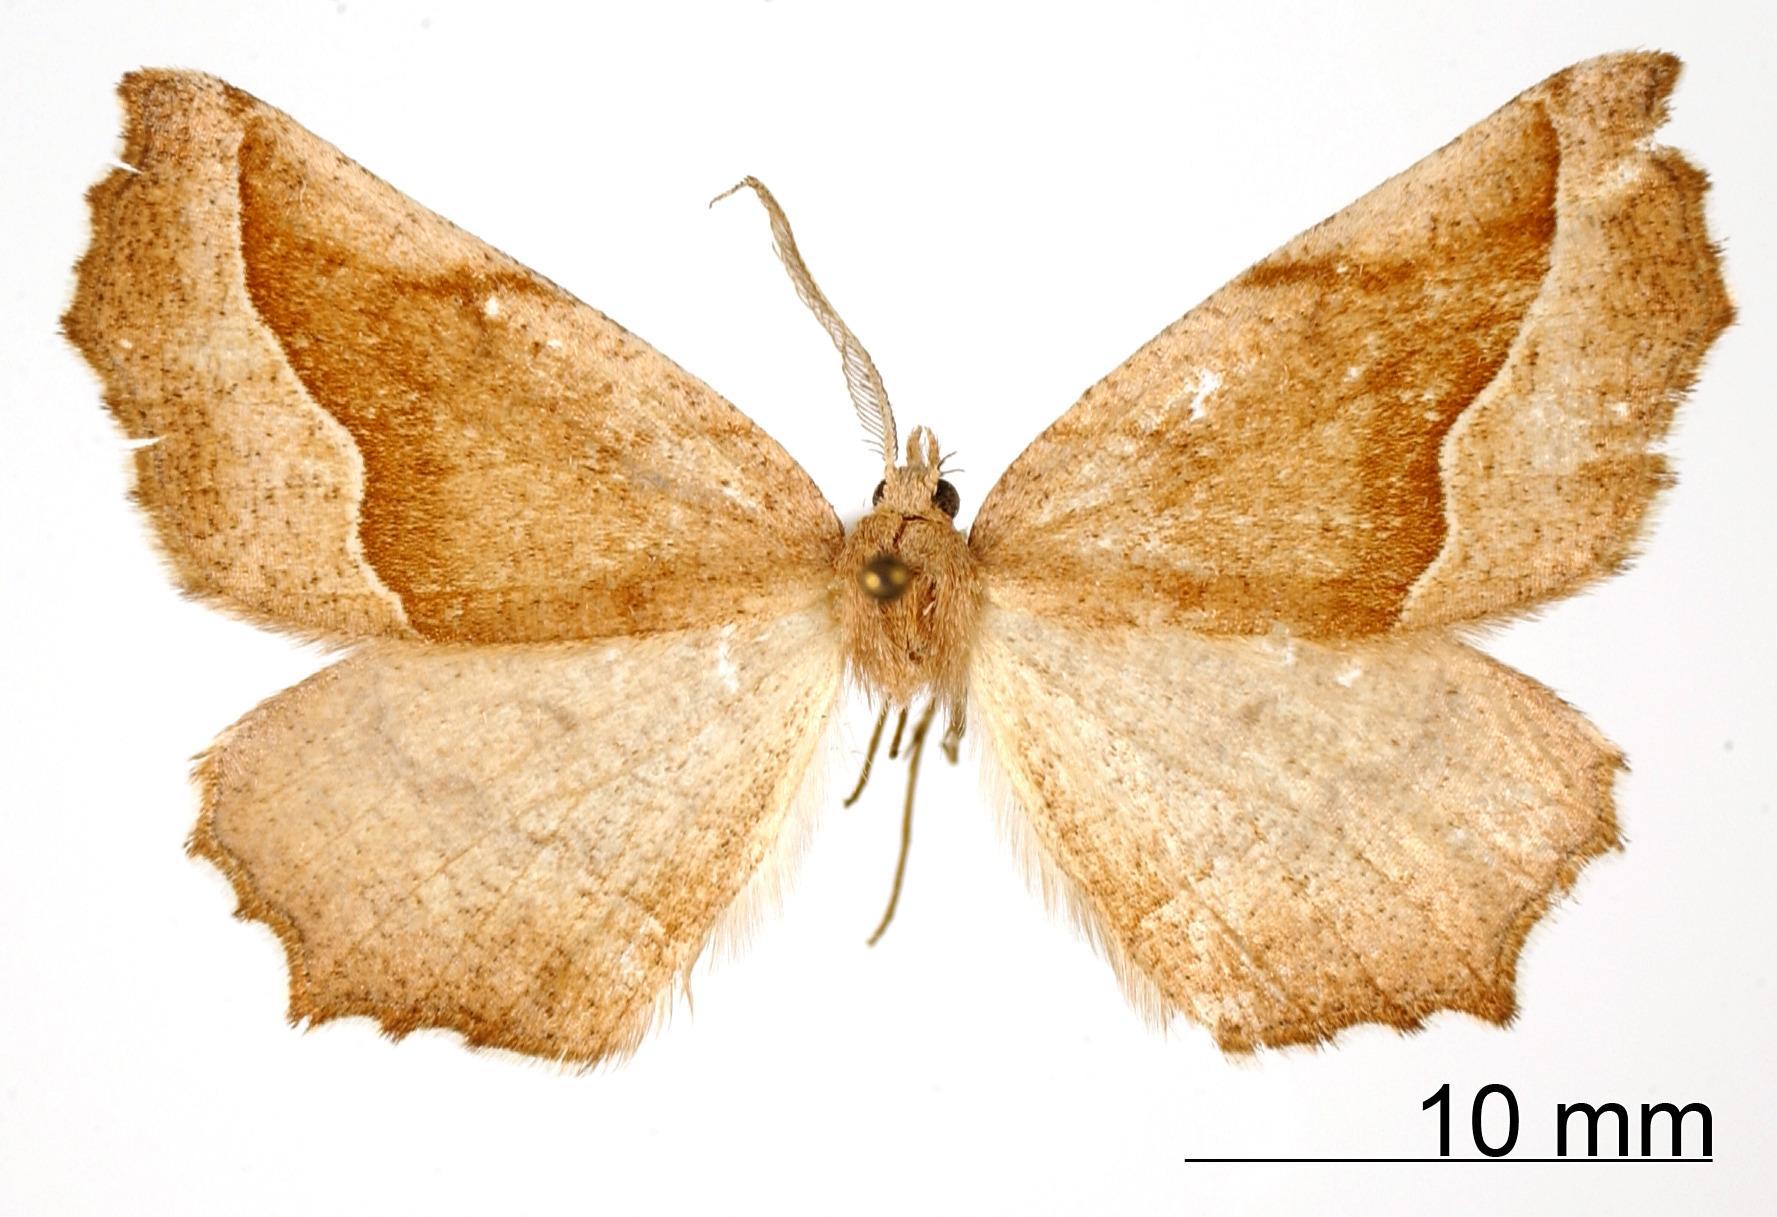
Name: Selenia veda
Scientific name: Selenia veda Dyar, 1910
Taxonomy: Animalia, Arthropoda, Insecta, Lepidoptera, Geometridae, Ennominae
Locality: Mexico City, Mexico, Mexico